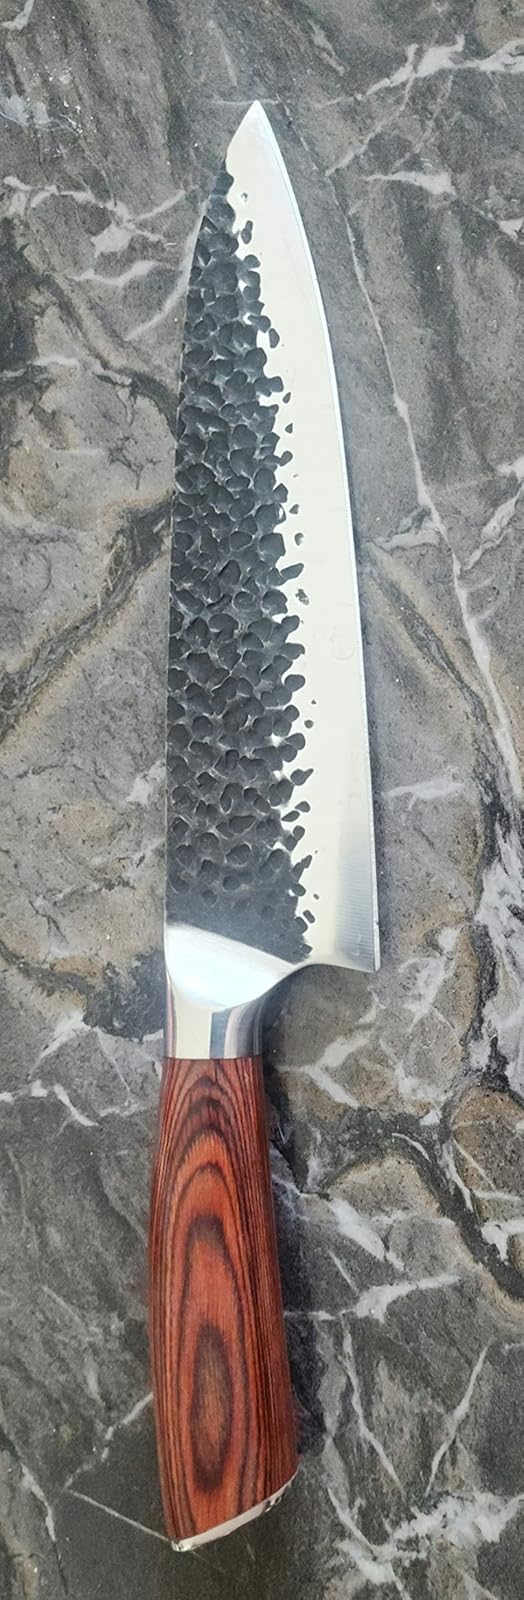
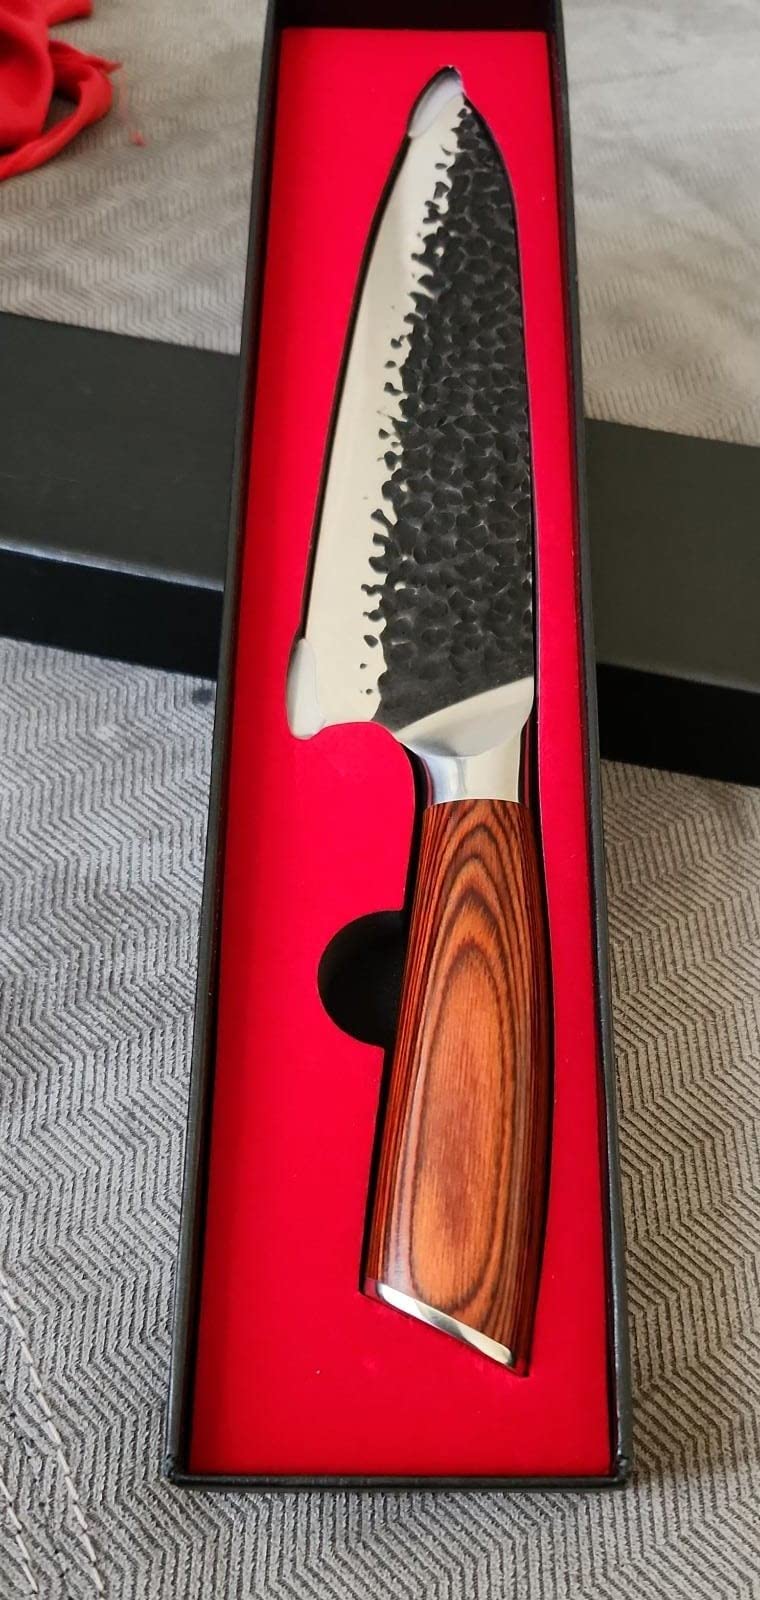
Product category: items_knife
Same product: yes